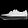
Label: Sneaker